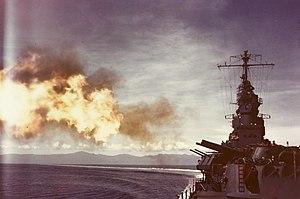
L'USS Biloxi (CL-80) est un croiseur léger de classe Cleveland entré en service dans l'United States Navy durant la Seconde Guerre mondiale.